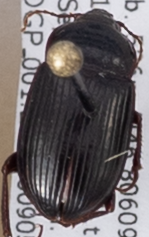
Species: Amara obesa
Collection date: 2023-09-05
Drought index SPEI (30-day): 0.696
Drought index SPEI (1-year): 0.824
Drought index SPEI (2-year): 0.824